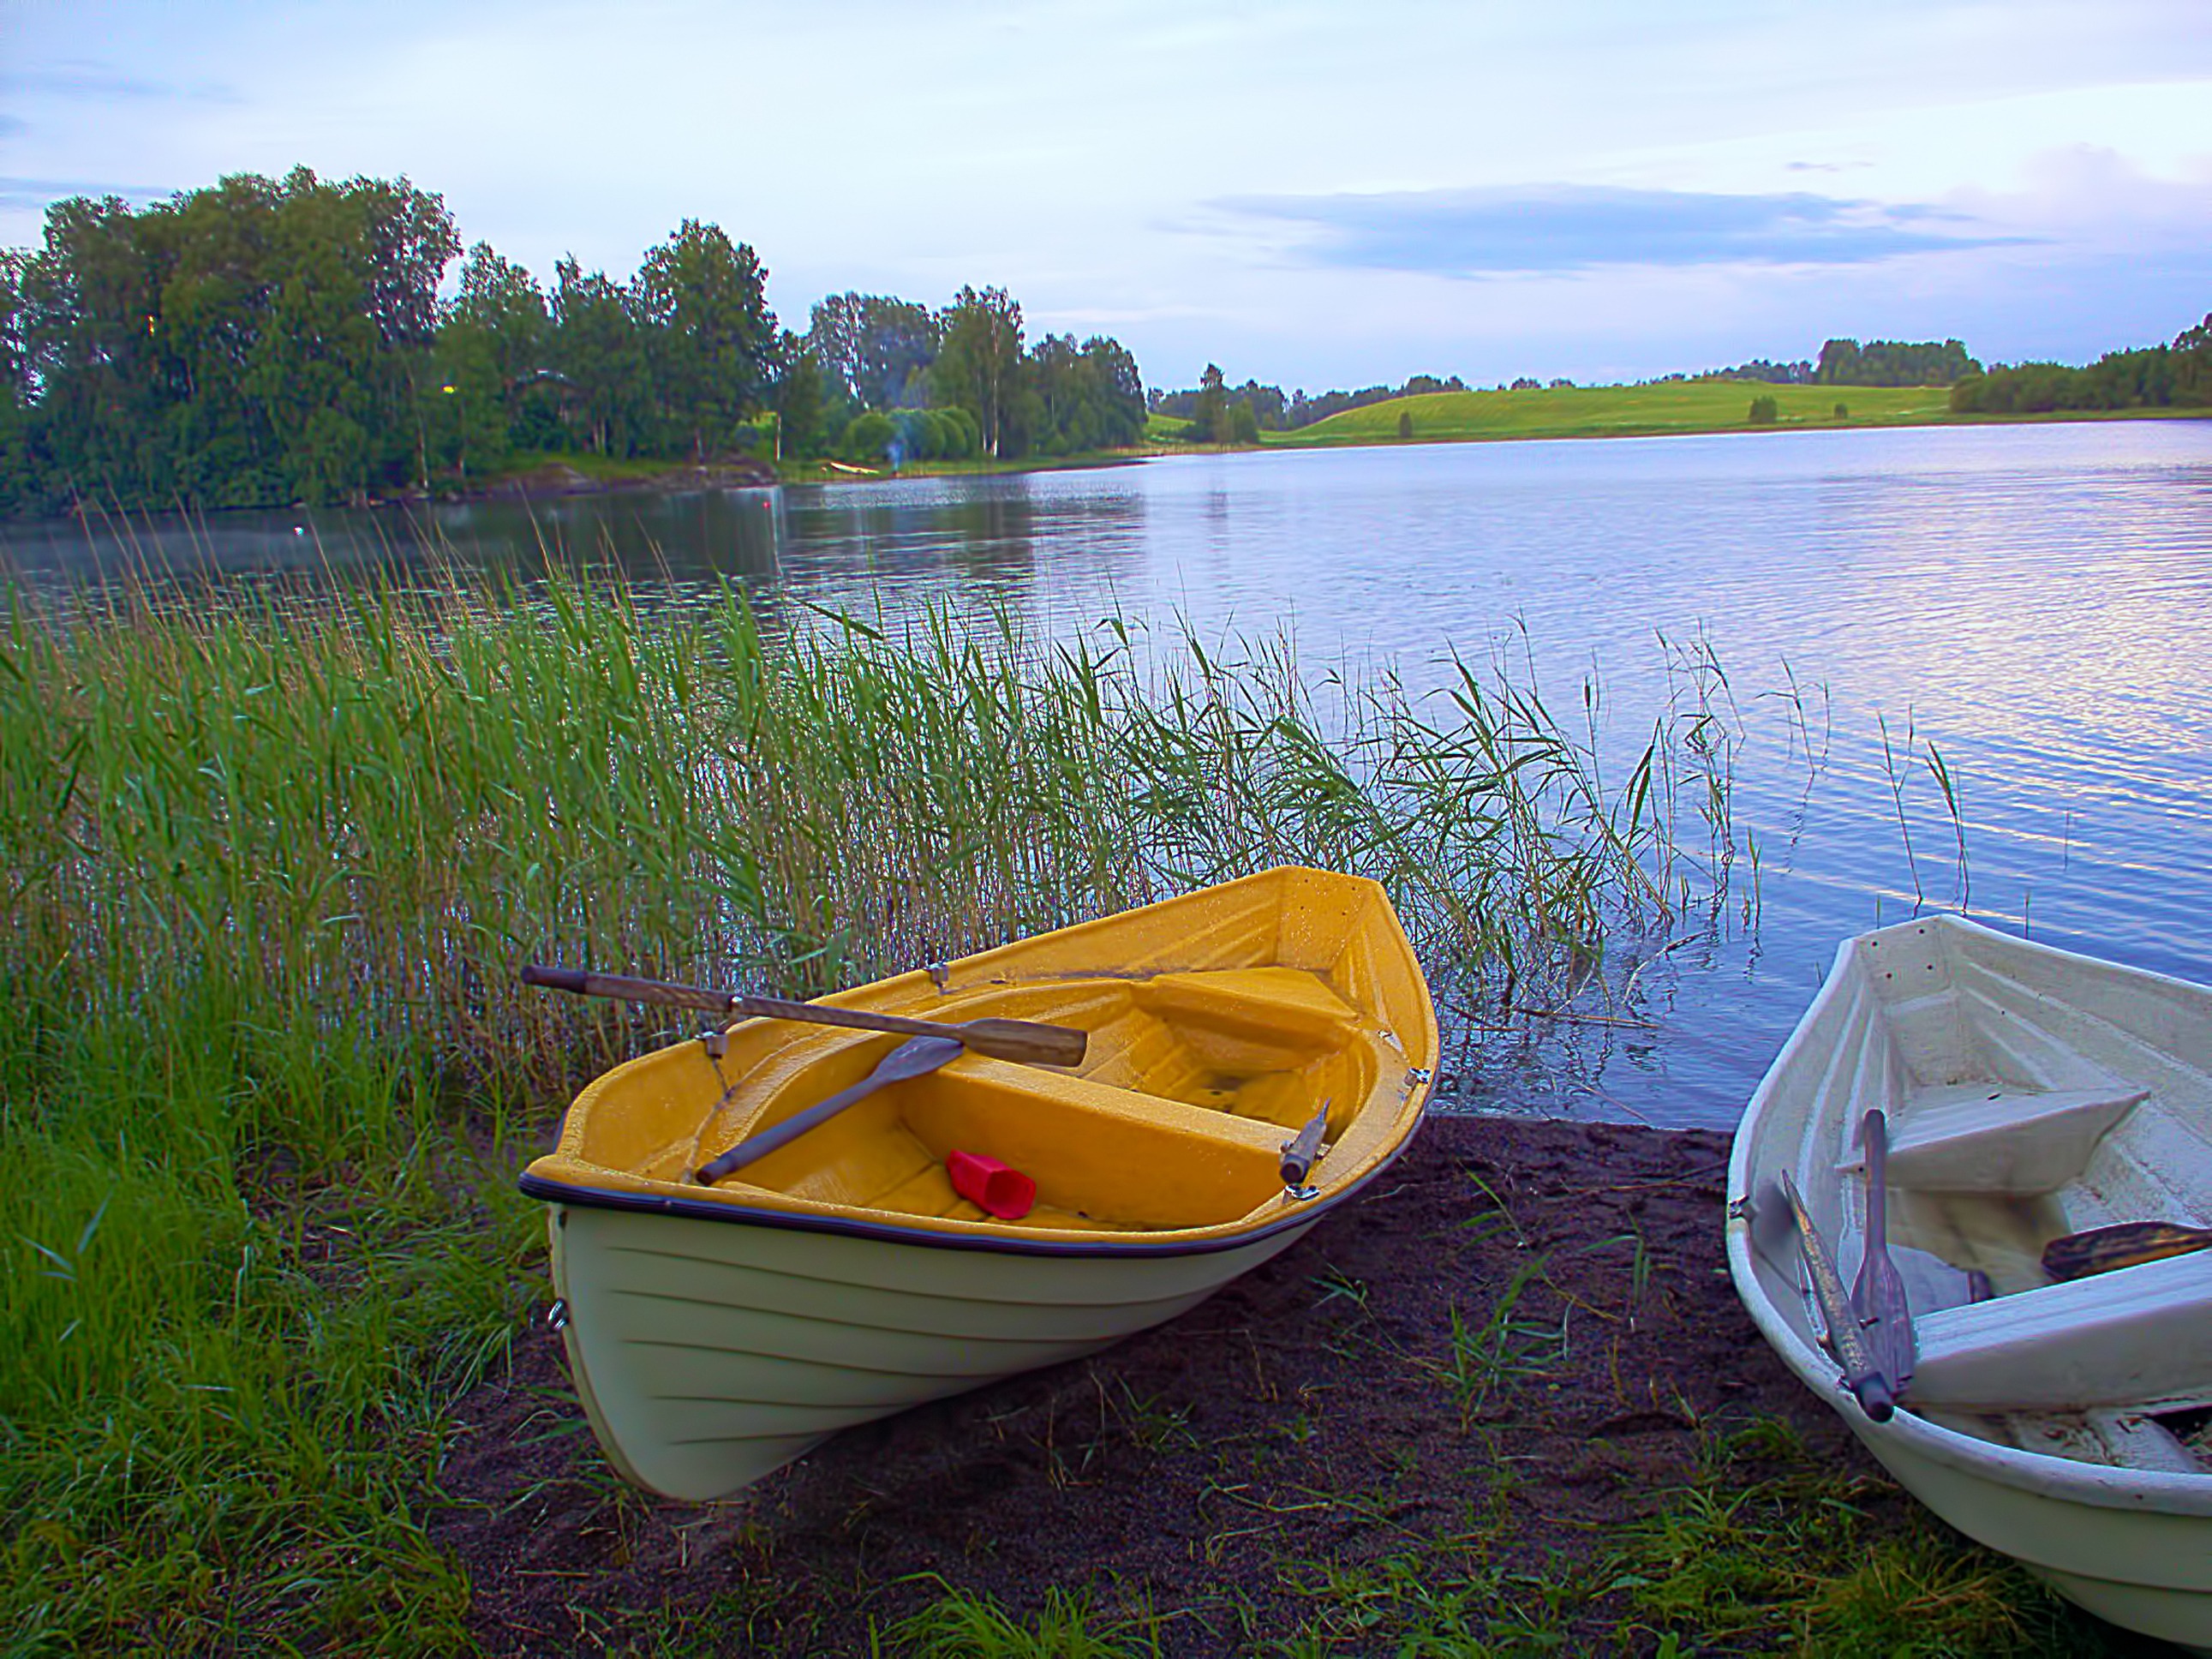
beach, boat, lake, summer, canoe, reed, paddle, vehicle, rowing boat, boating, boats, kuopio, watercraft, ecosystem, finnish, dinghy, skiff, watercraft rowing, vartiala, water game